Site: saxony
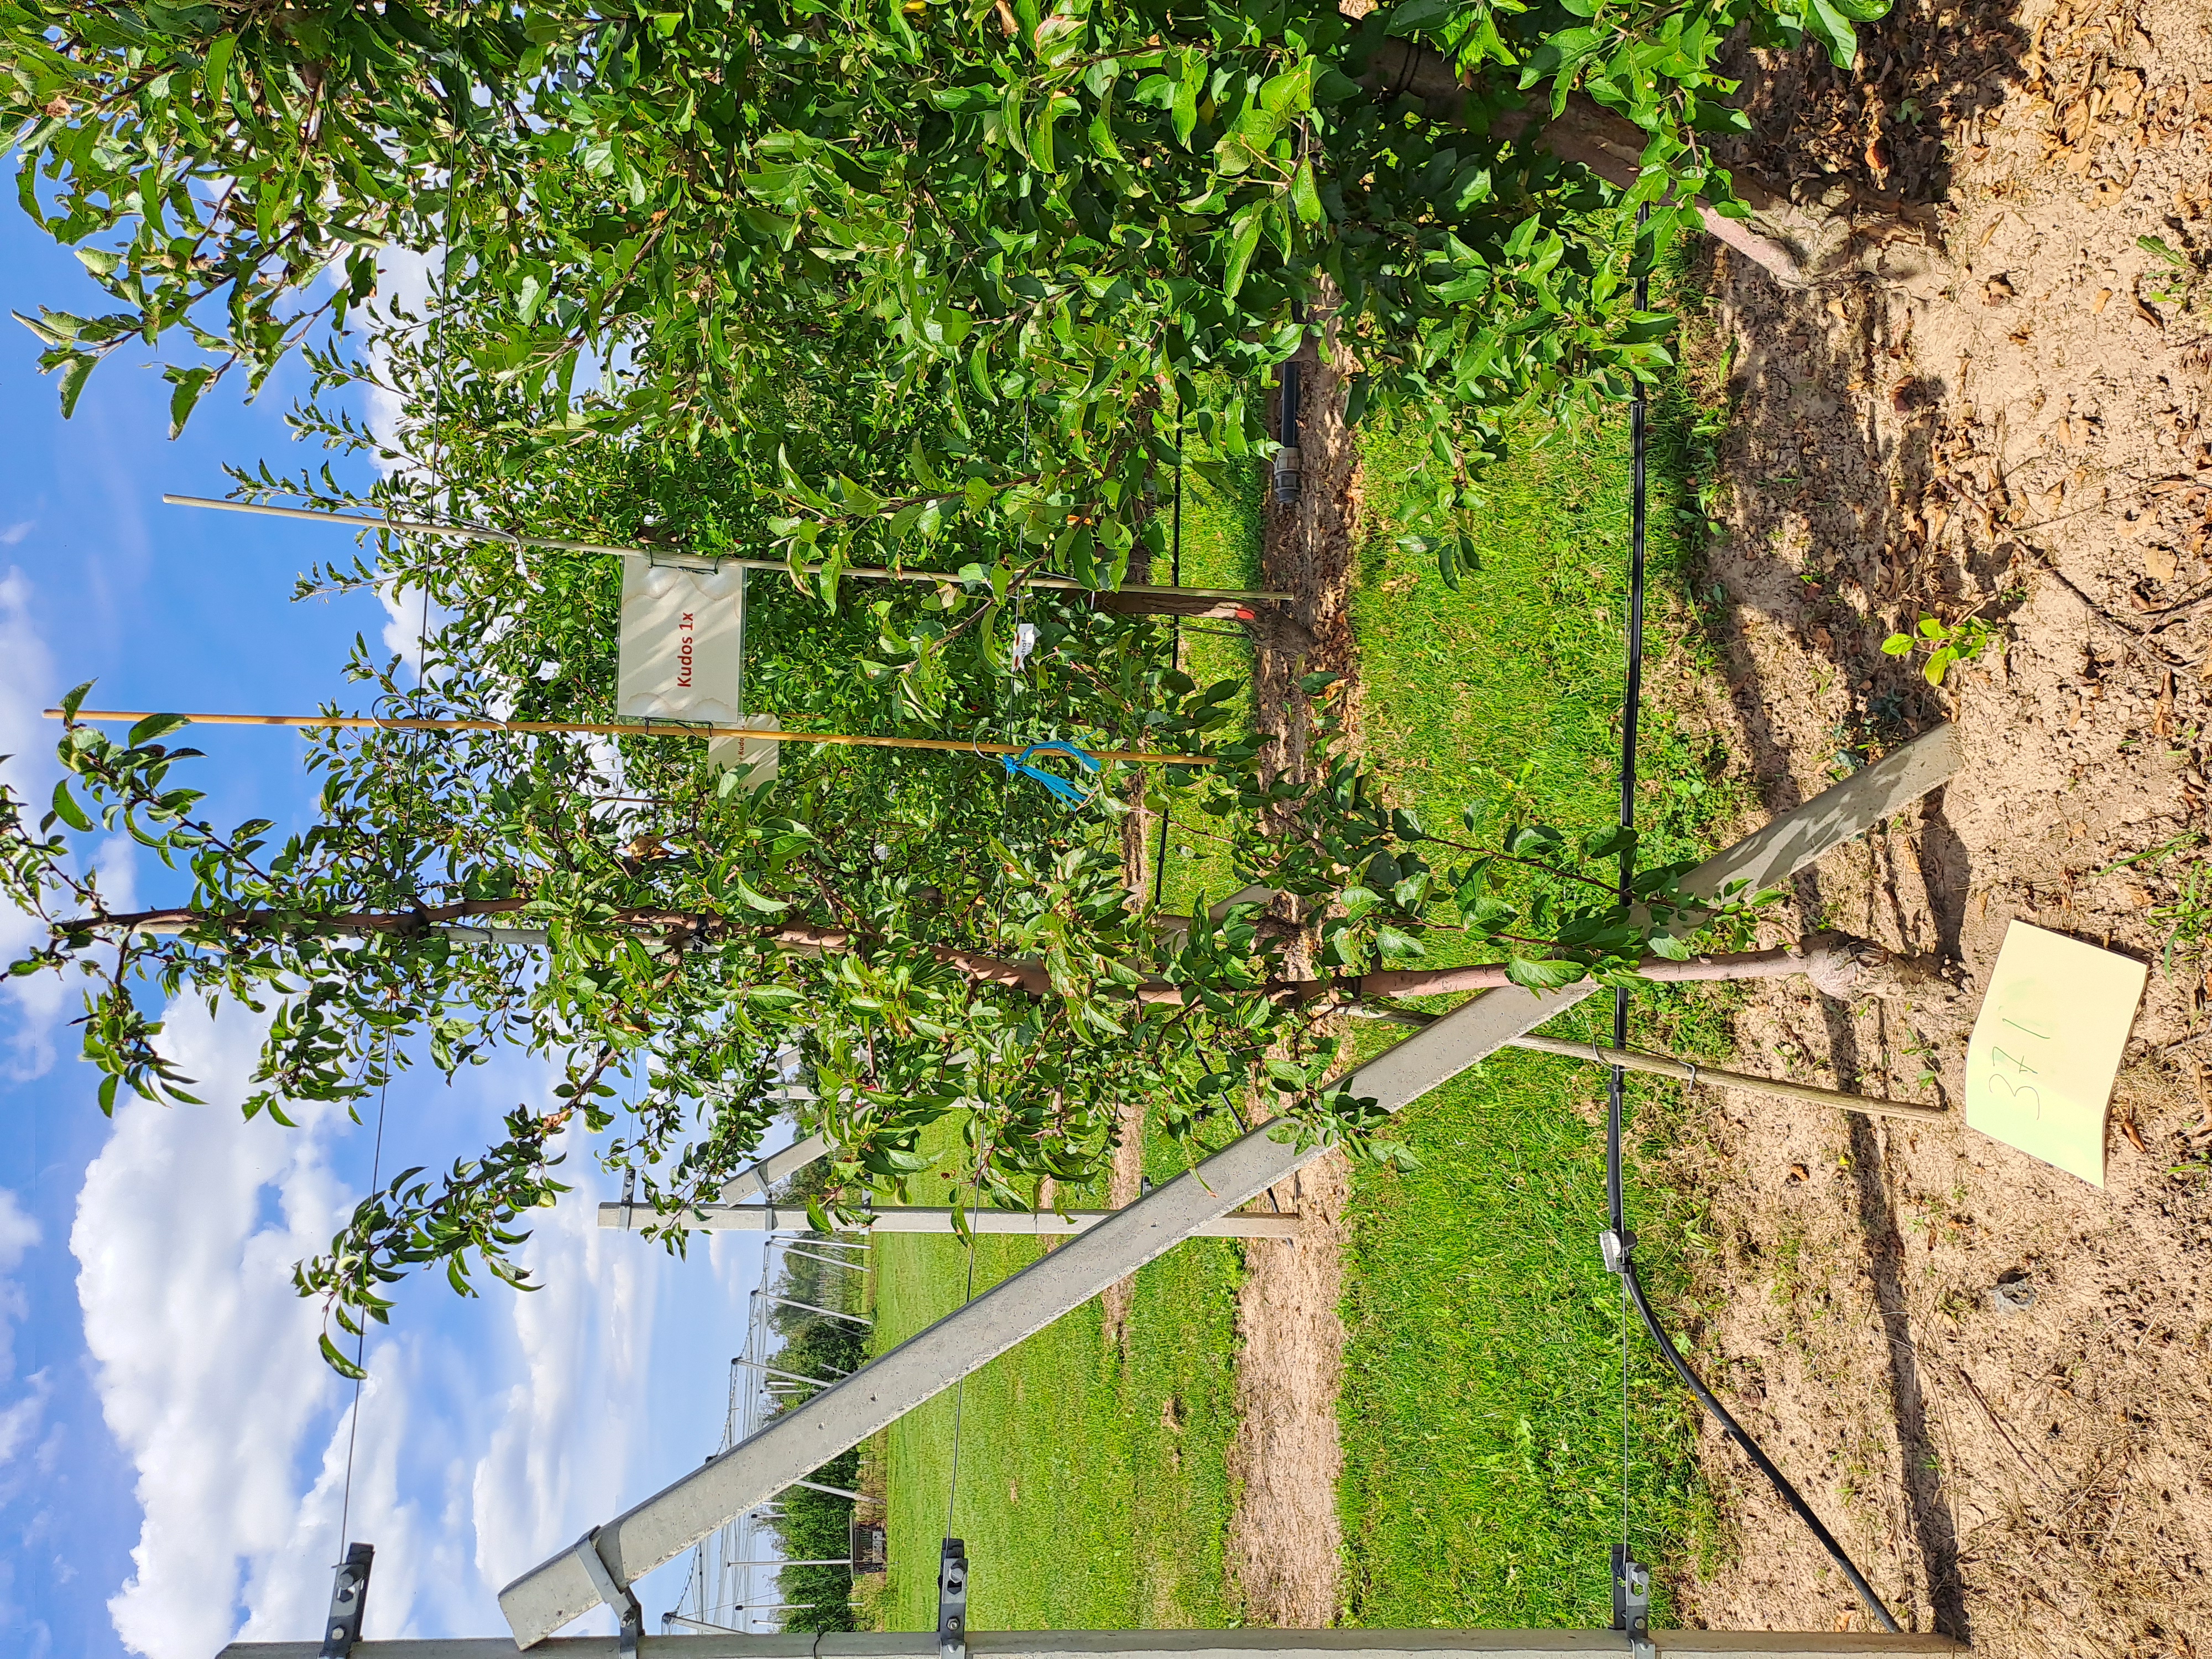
Growth stage (BBCH 85): Maturity of fruit and seed